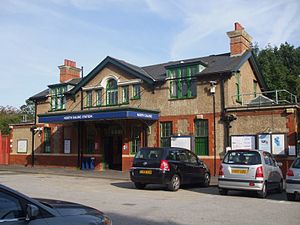
Piccadilly line / Stationer / Uxbridge-gren
Piccadilly line er en London Underground-bane, farvet mørkeblå på netværkskortet. Den er den fjerde travleste bane i Underground-netværket set på årligt passagertal med 210.000.000. Den er primært en dybtliggende bane, der løber fra Nord- til Vestlondon via Zone 1, med et antal overjordiske strækninger, primært i de vestlige dele. Af de 53 stationer, som betjenes, er 25 underjordiske. Den er systemets næstlængste bane, kun overgået af Central line. Den betjener mange af Londons største turistattraktioner, inkl. Harrods, Hyde Park, Buckingham Palace, Piccadilly Circus, Leicester Square og Covent Garden, så vel som Englands største lufthavn, Heathrow.